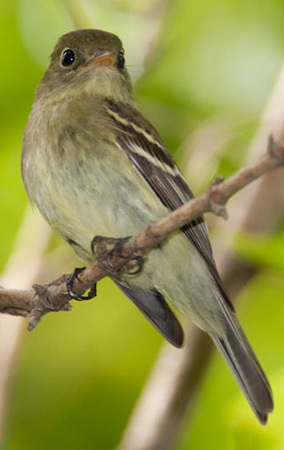
there is a small bird with a light brown belly, and striped brown wings and back.
grey bird with a lighter abdomen, its grey wings have white bands
this bird is brown with a white belly and with white on its wing.
a bird with a cream breast and belly, the bill is short and pointed with grey tarsus and feet.
a neutral colored bird with white and taupe wings and big round eyes.
this bird is brown with white and has a very short beak.
this bird has wings that are black and has a white belly
this brown bird has white wingbars and a tan throat, breast, and flank.
the dark grey wings have two white wing bars, the belly is a light grey, and the orange beak is small.
a small bird with a grey belly and grey breast with a brown short beak.
Species: Yellow Bellied Flycatcher